Mixed acid fermentation

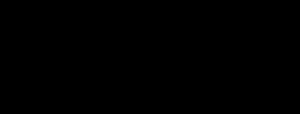
The conversion of pyruvate to lactate is catalysed by the enzyme lactate dehydrogenase.

Pyruvate produced by glycolysis is converted to lactate. This reaction is catalysed by the enzyme lactate dehydrogenase (LDHA).